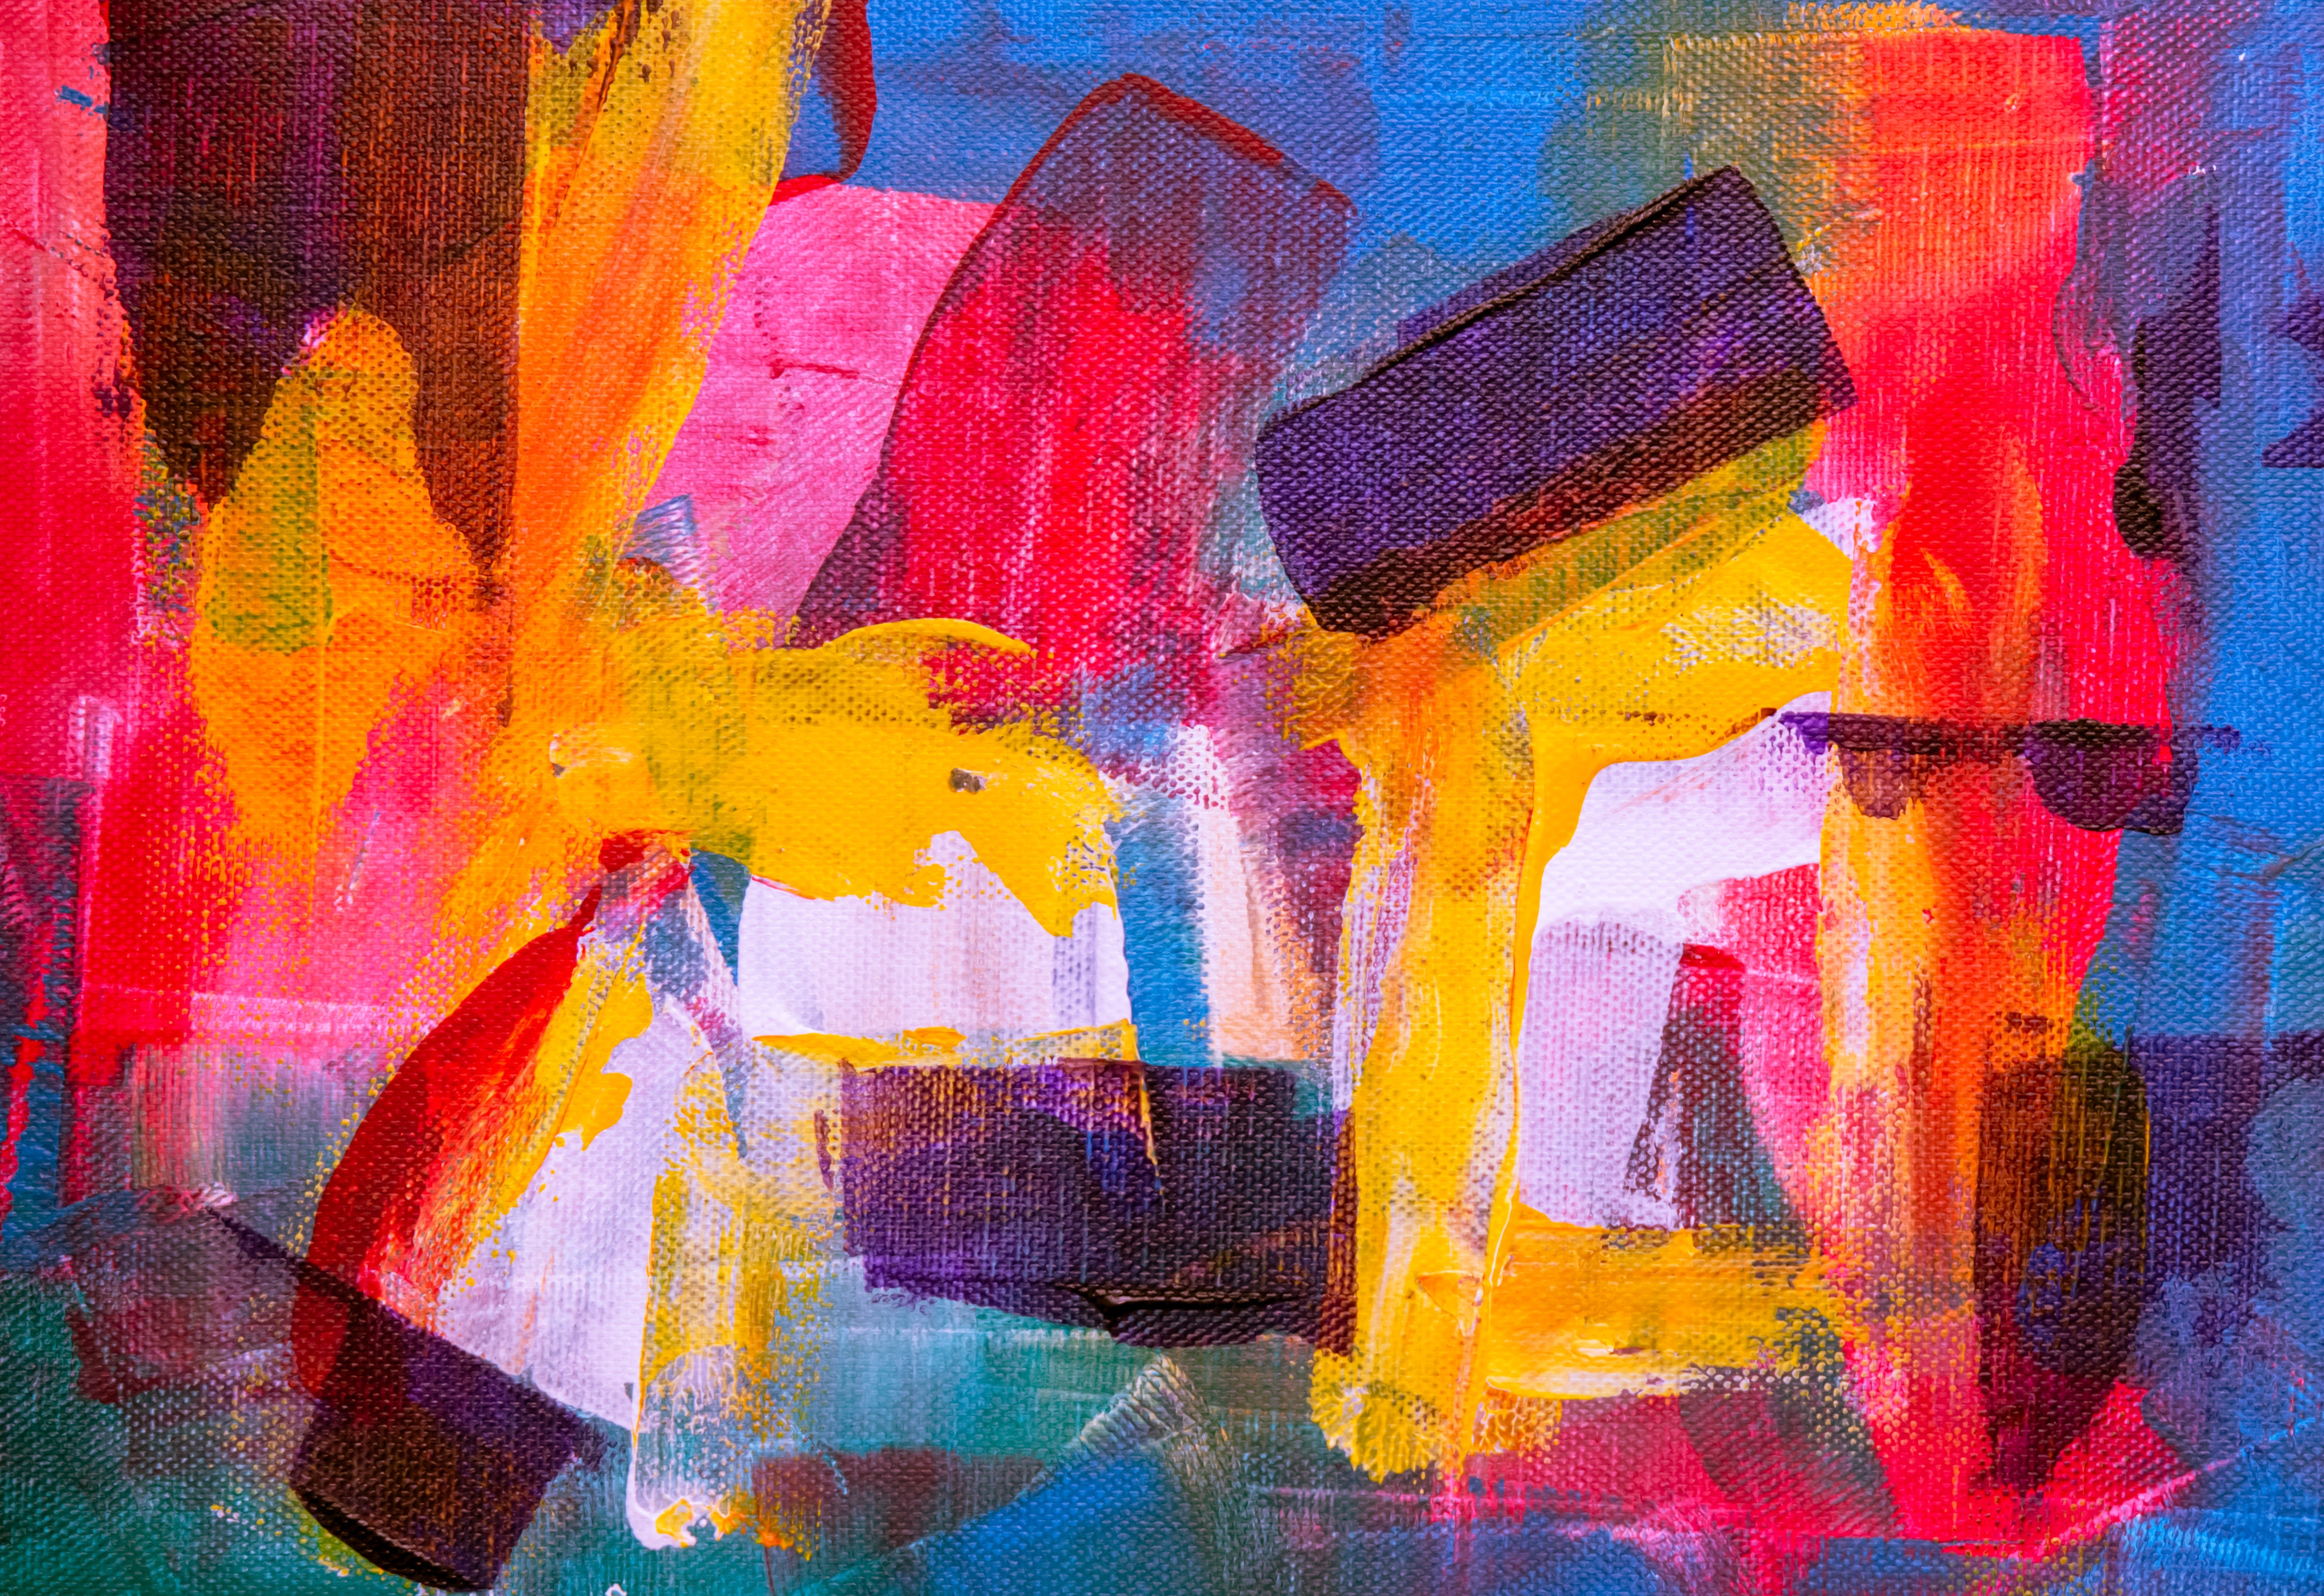
modern art, painting, art, acrylic paint, visual arts, Colorfulness, child art, paint, Tints and shades, watercolor paint, magenta, artwork